Devil's Footprints

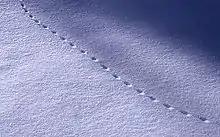
Rodent ("Mus") prints in snow

Mike Dash suggested that at least some of the prints, including some of those found on rooftops, could have been made by hopping rodents such as wood mice. The print left behind after a mouse leaps resembles that of a cloven-hoofed animal, due to the motions of its limbs when it jumps. Dash stated that the theory that the Devon prints were made by rodents was originally proposed as long ago as March 1855, in "The Illustrated London News". In the paper's 10 March 1855 issue, Thomas Fox, a brewer and brick maker of Ballingdon, submitted illustrations of rodent tracks in varying snow depths as well as a diagram for how rodents' hind and forelimbs create the "hoof" shaped prints.